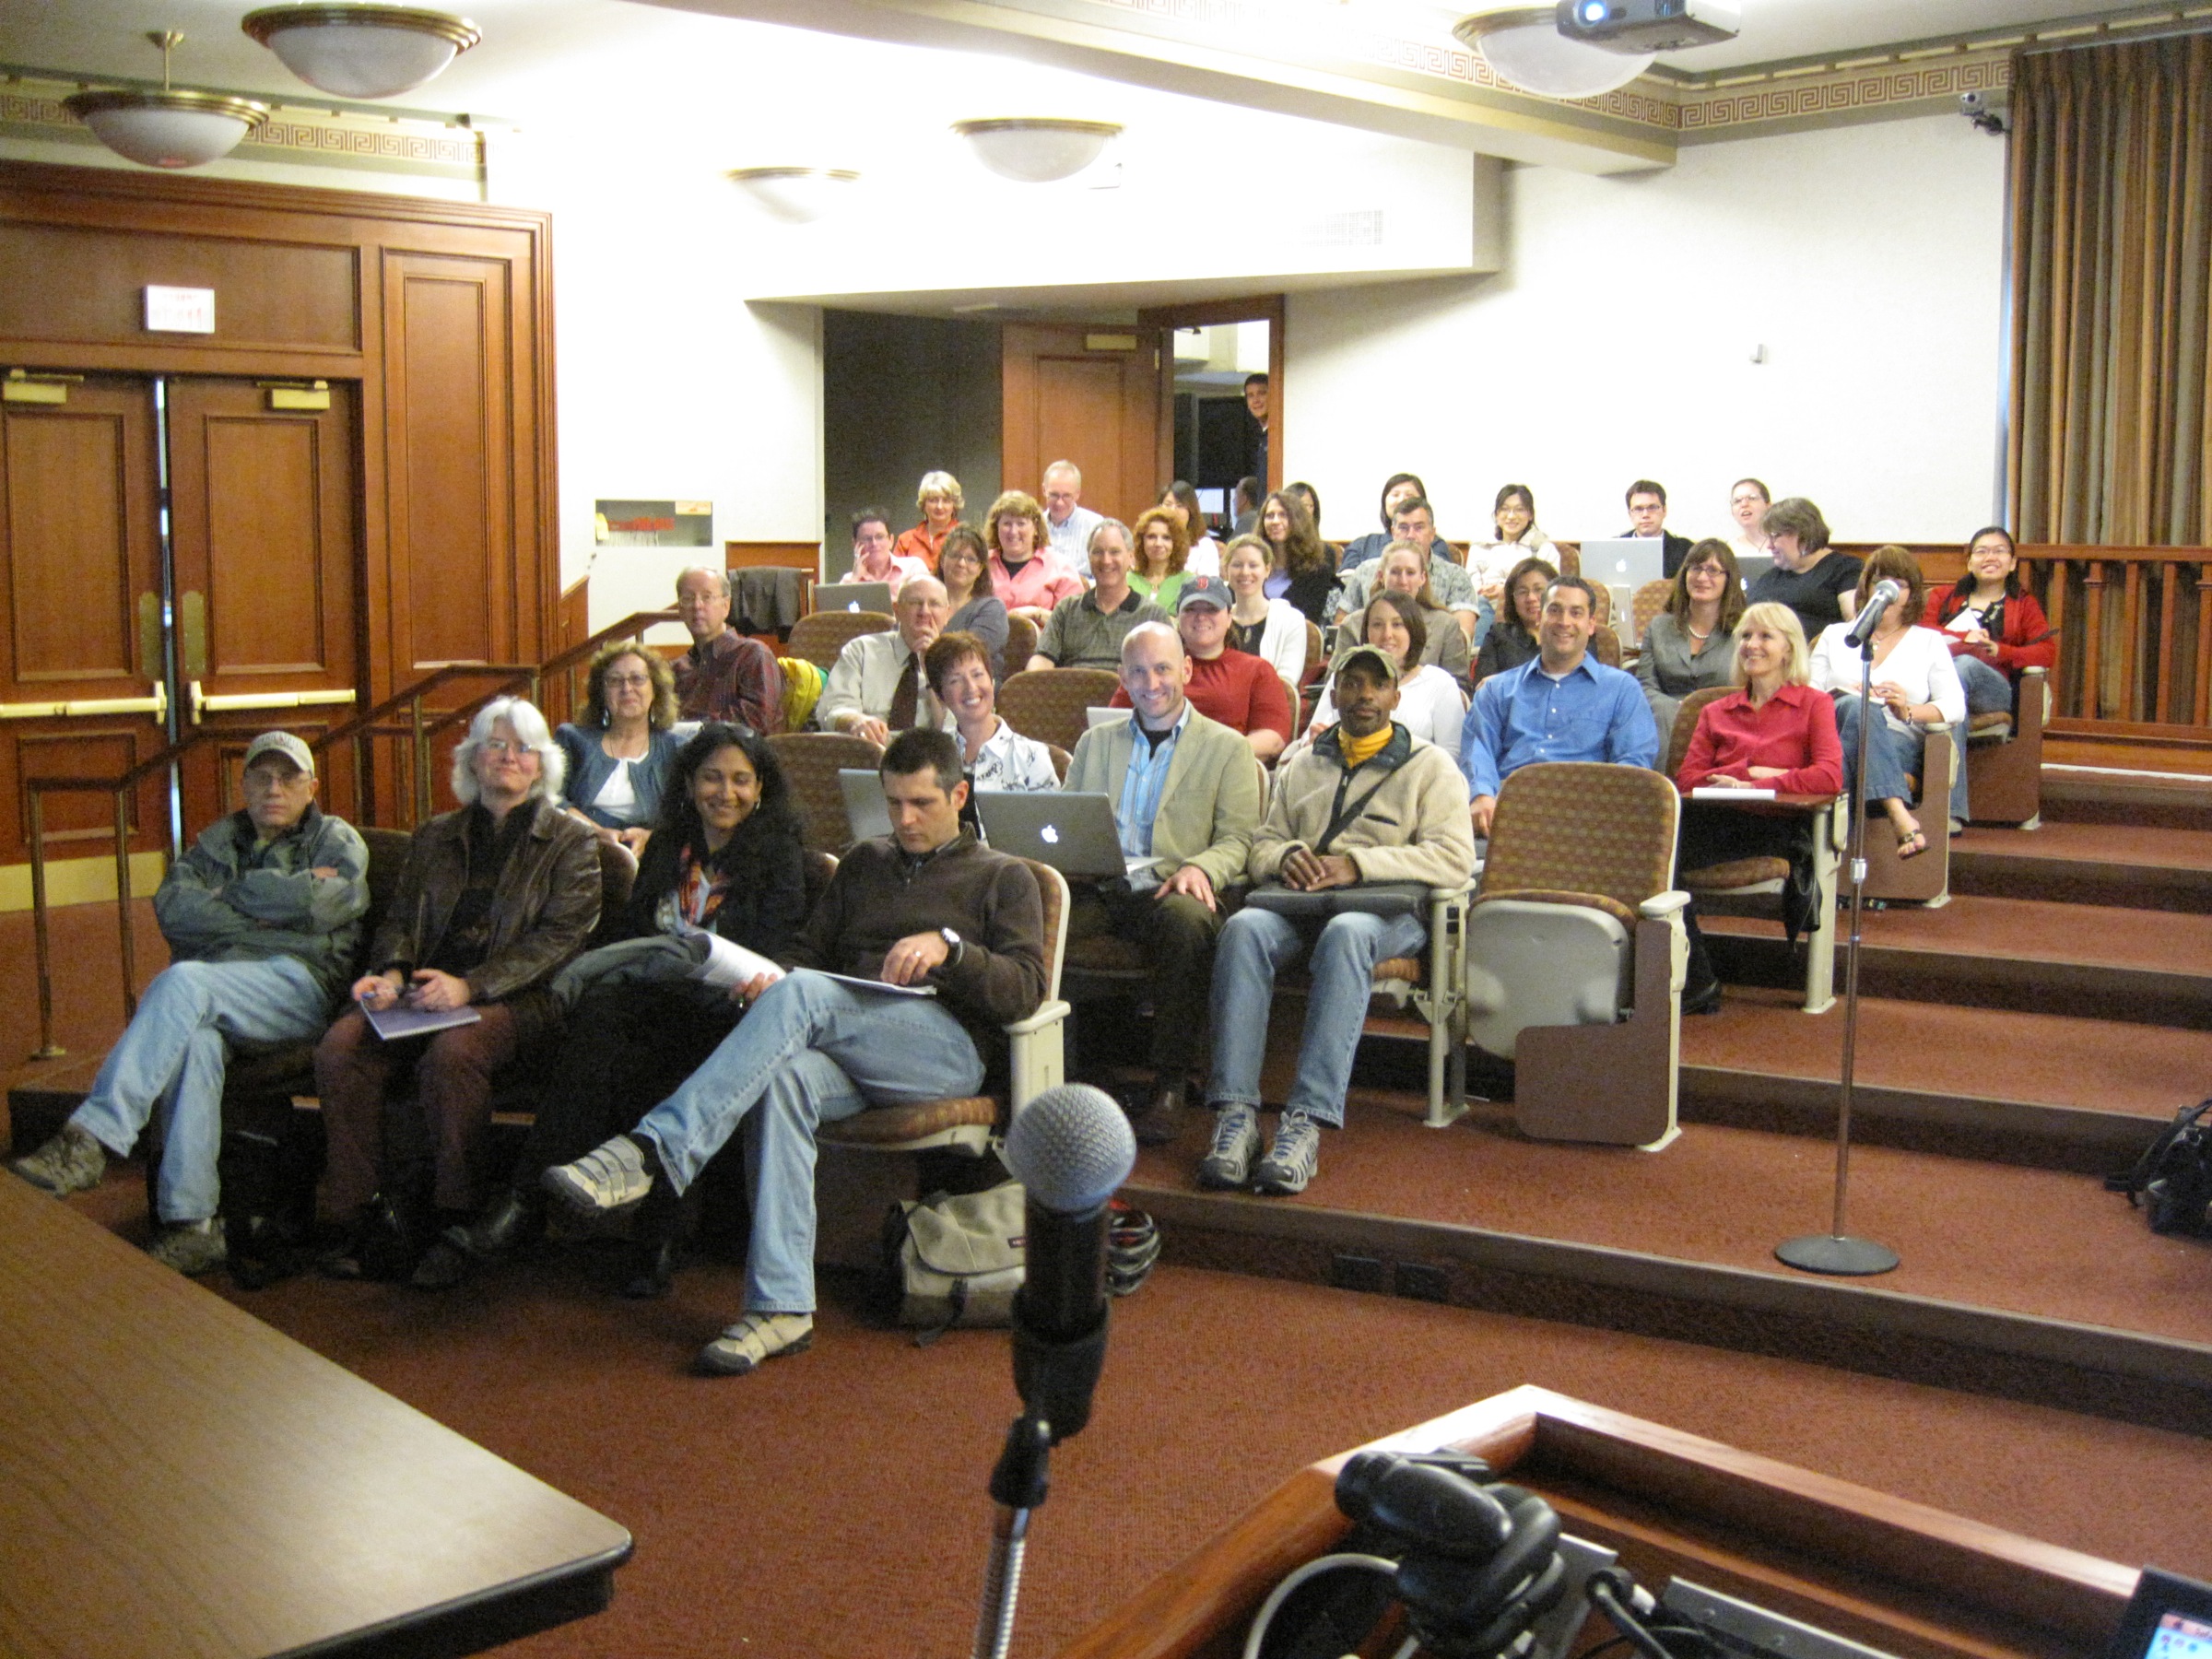
audience, lecture, psu